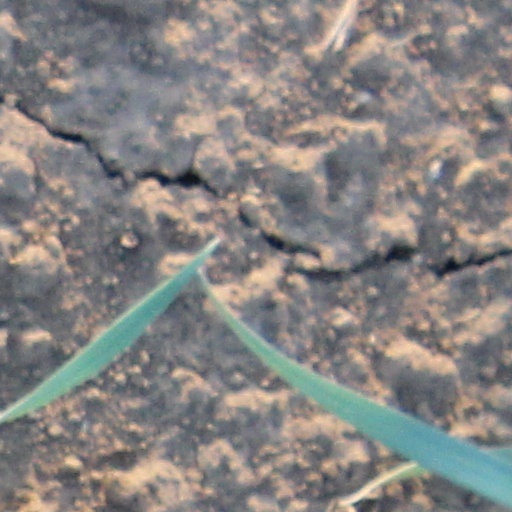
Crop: wheat